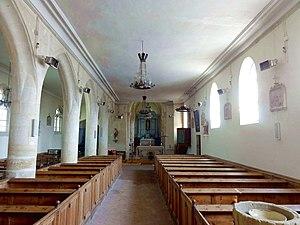
Intérieur de l'église - voir titre.
L'église Saint-Nicolas est une église catholique paroissiale située à Fresnoy-en-Thelle, dans le département de l'Oise, en France. Ses abords austères et sans grand caractère cachent un édifice de qualité du second quart du XIIᵉ siècle et de la première moitié du XVIᵉ siècle, qui est resté en partie inachevé, et a été malmené par le remaniement néo-classique de la façade, en 1758, et la démolition des parties hautes du clocher, après 1842. Elles ont été reconstruites sans style réel. Cependant, le transept, dont le croisillon sud n'a apparemment jamais été construit, et le chœur rectangulaire forment un ensemble homogène de la dernière période romane. Voûtées d'ogives dès l'origine, ces trois travées constituent un intéressant témoignage de la transition successive vers le style gothique. Ainsi, les arcs-doubleaux sont déjà en arc brisé, et les piliers fasciculés, bien hiérarchisés, présentent des colonnettes à chapiteaux très fines. La nef romane n'existe plus : elle fut remplacée par la construction actuelle à la période gothique flamboyante. En cohérence avec le transept incomplet, elle n'est accompagnée que d'un unique bas-côté, au nord.